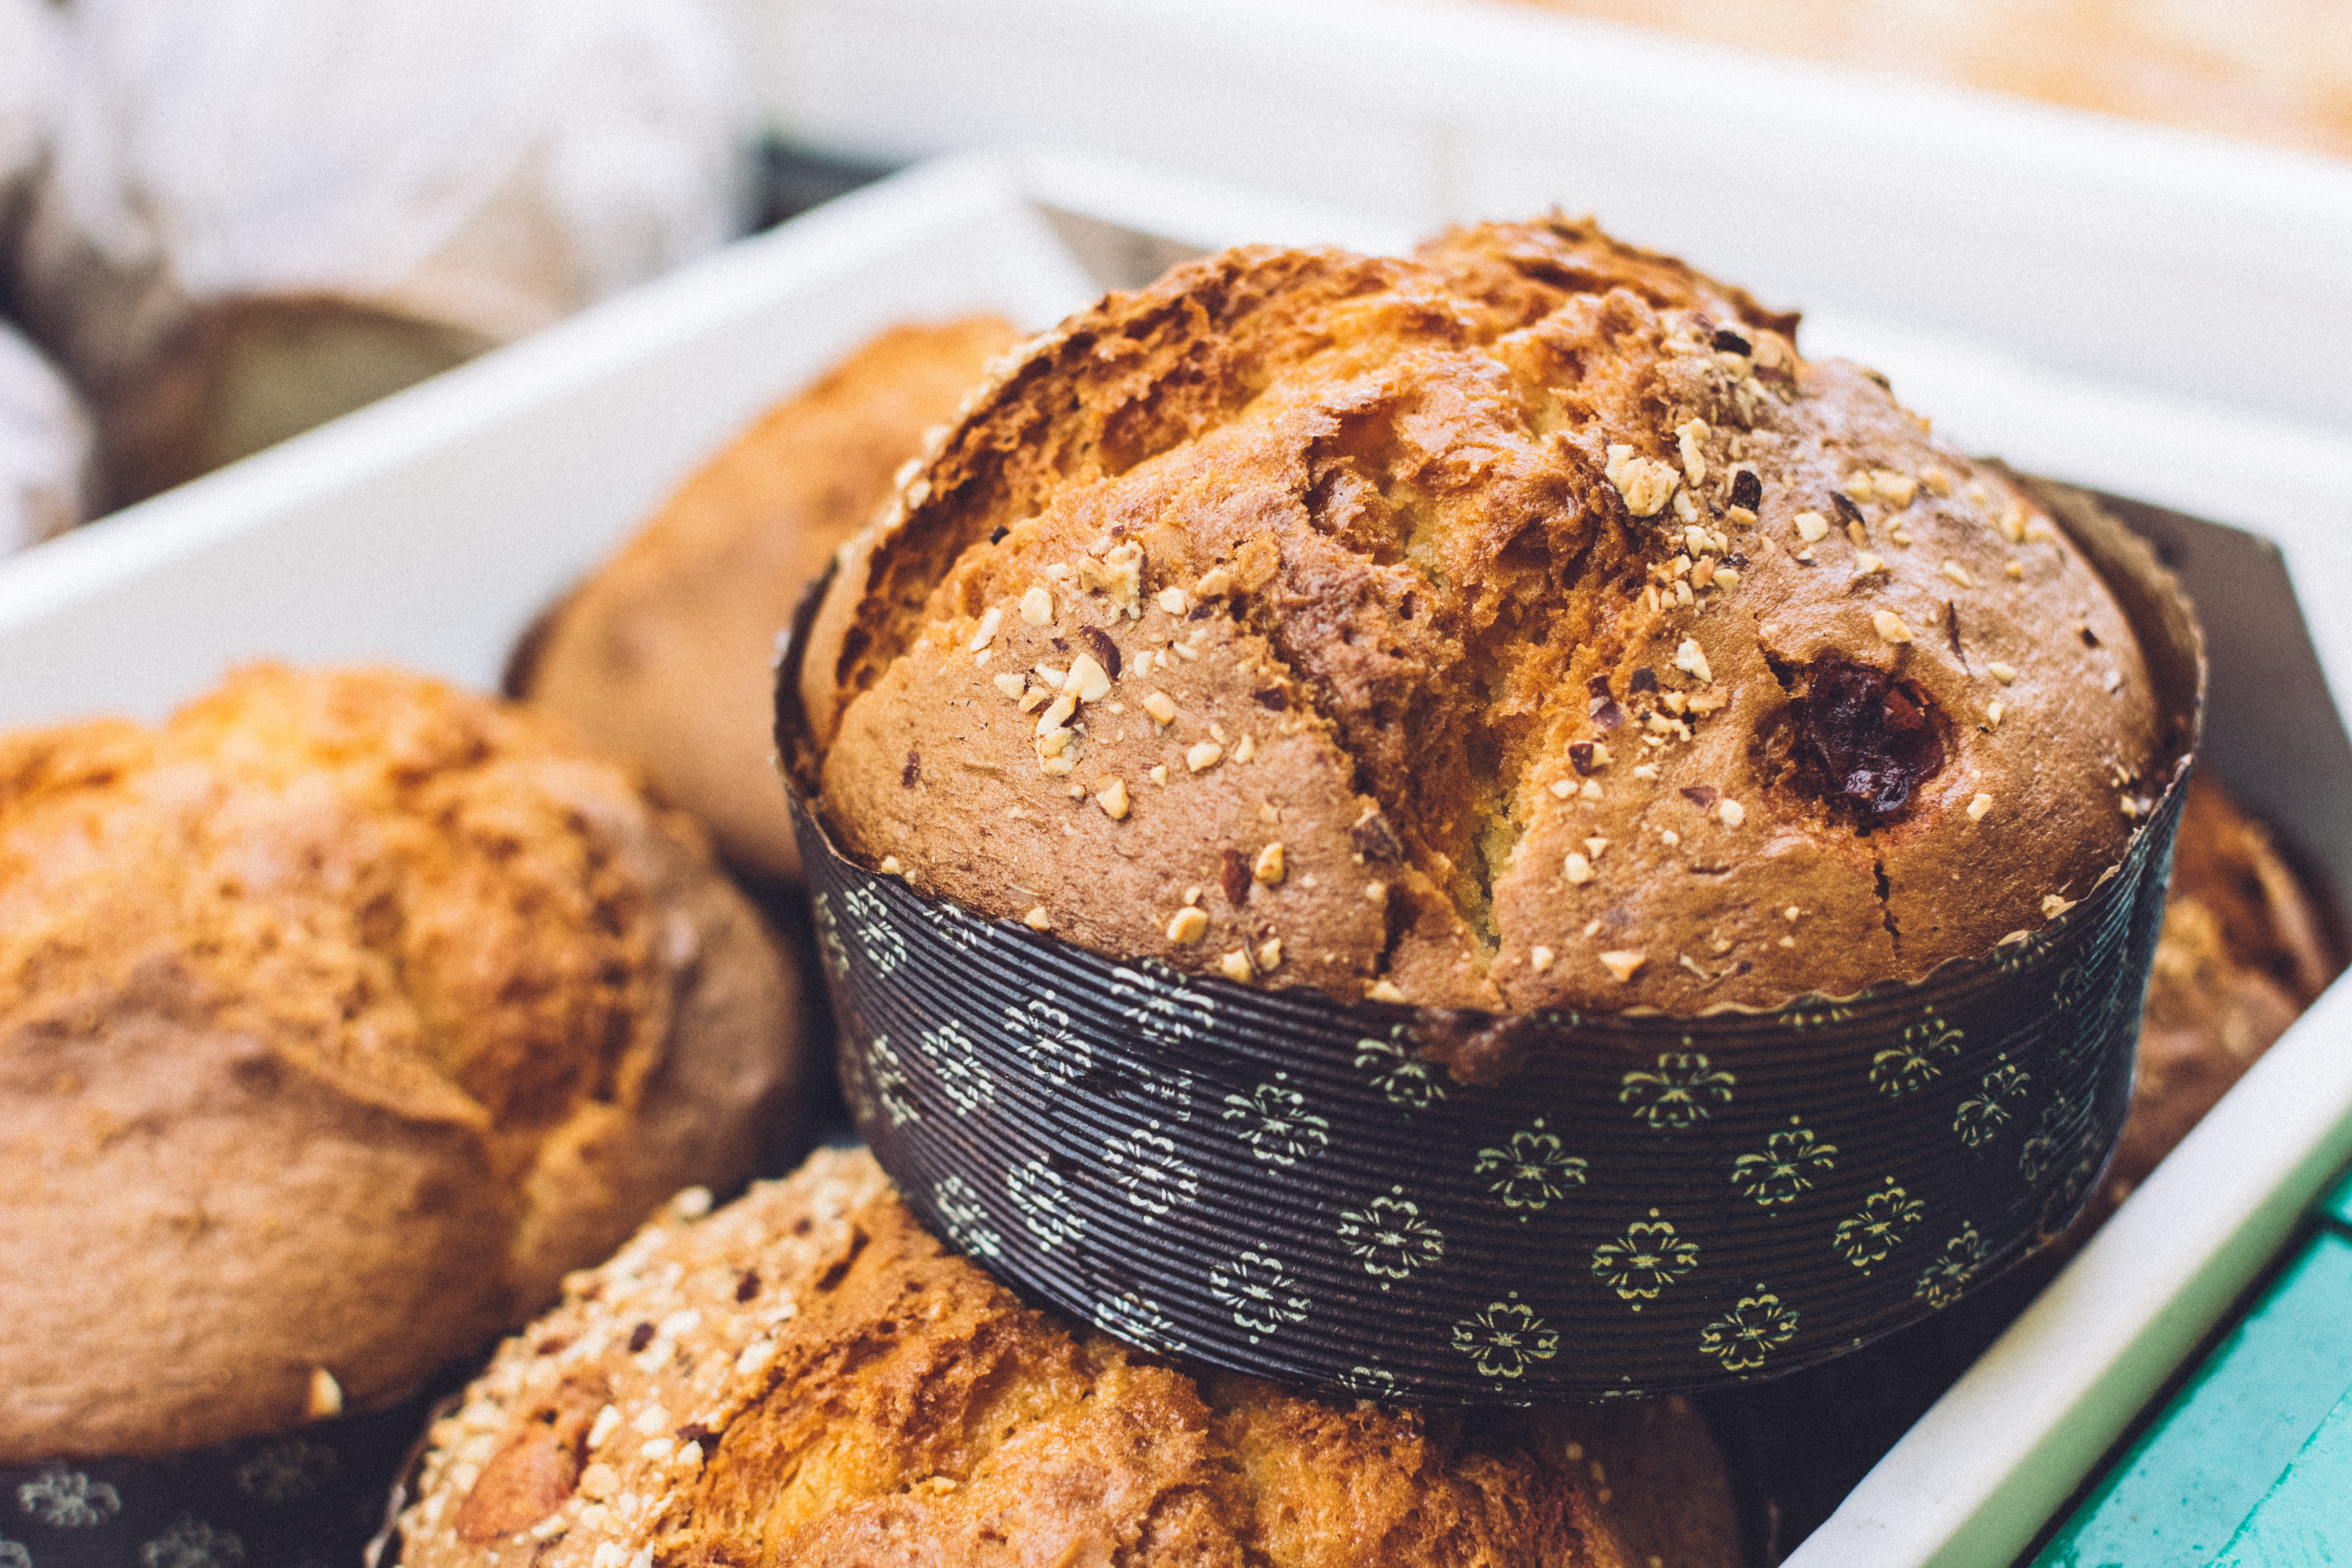
food, bread, dish, cuisine, panettone, baked goods, soda bread, muffin, dessert, ingredient, baking, gluten, staple food, finger food, Pan dulce, produce, brown bread, recipe, popover, souffle, english muffin, side dish